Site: brandenburg
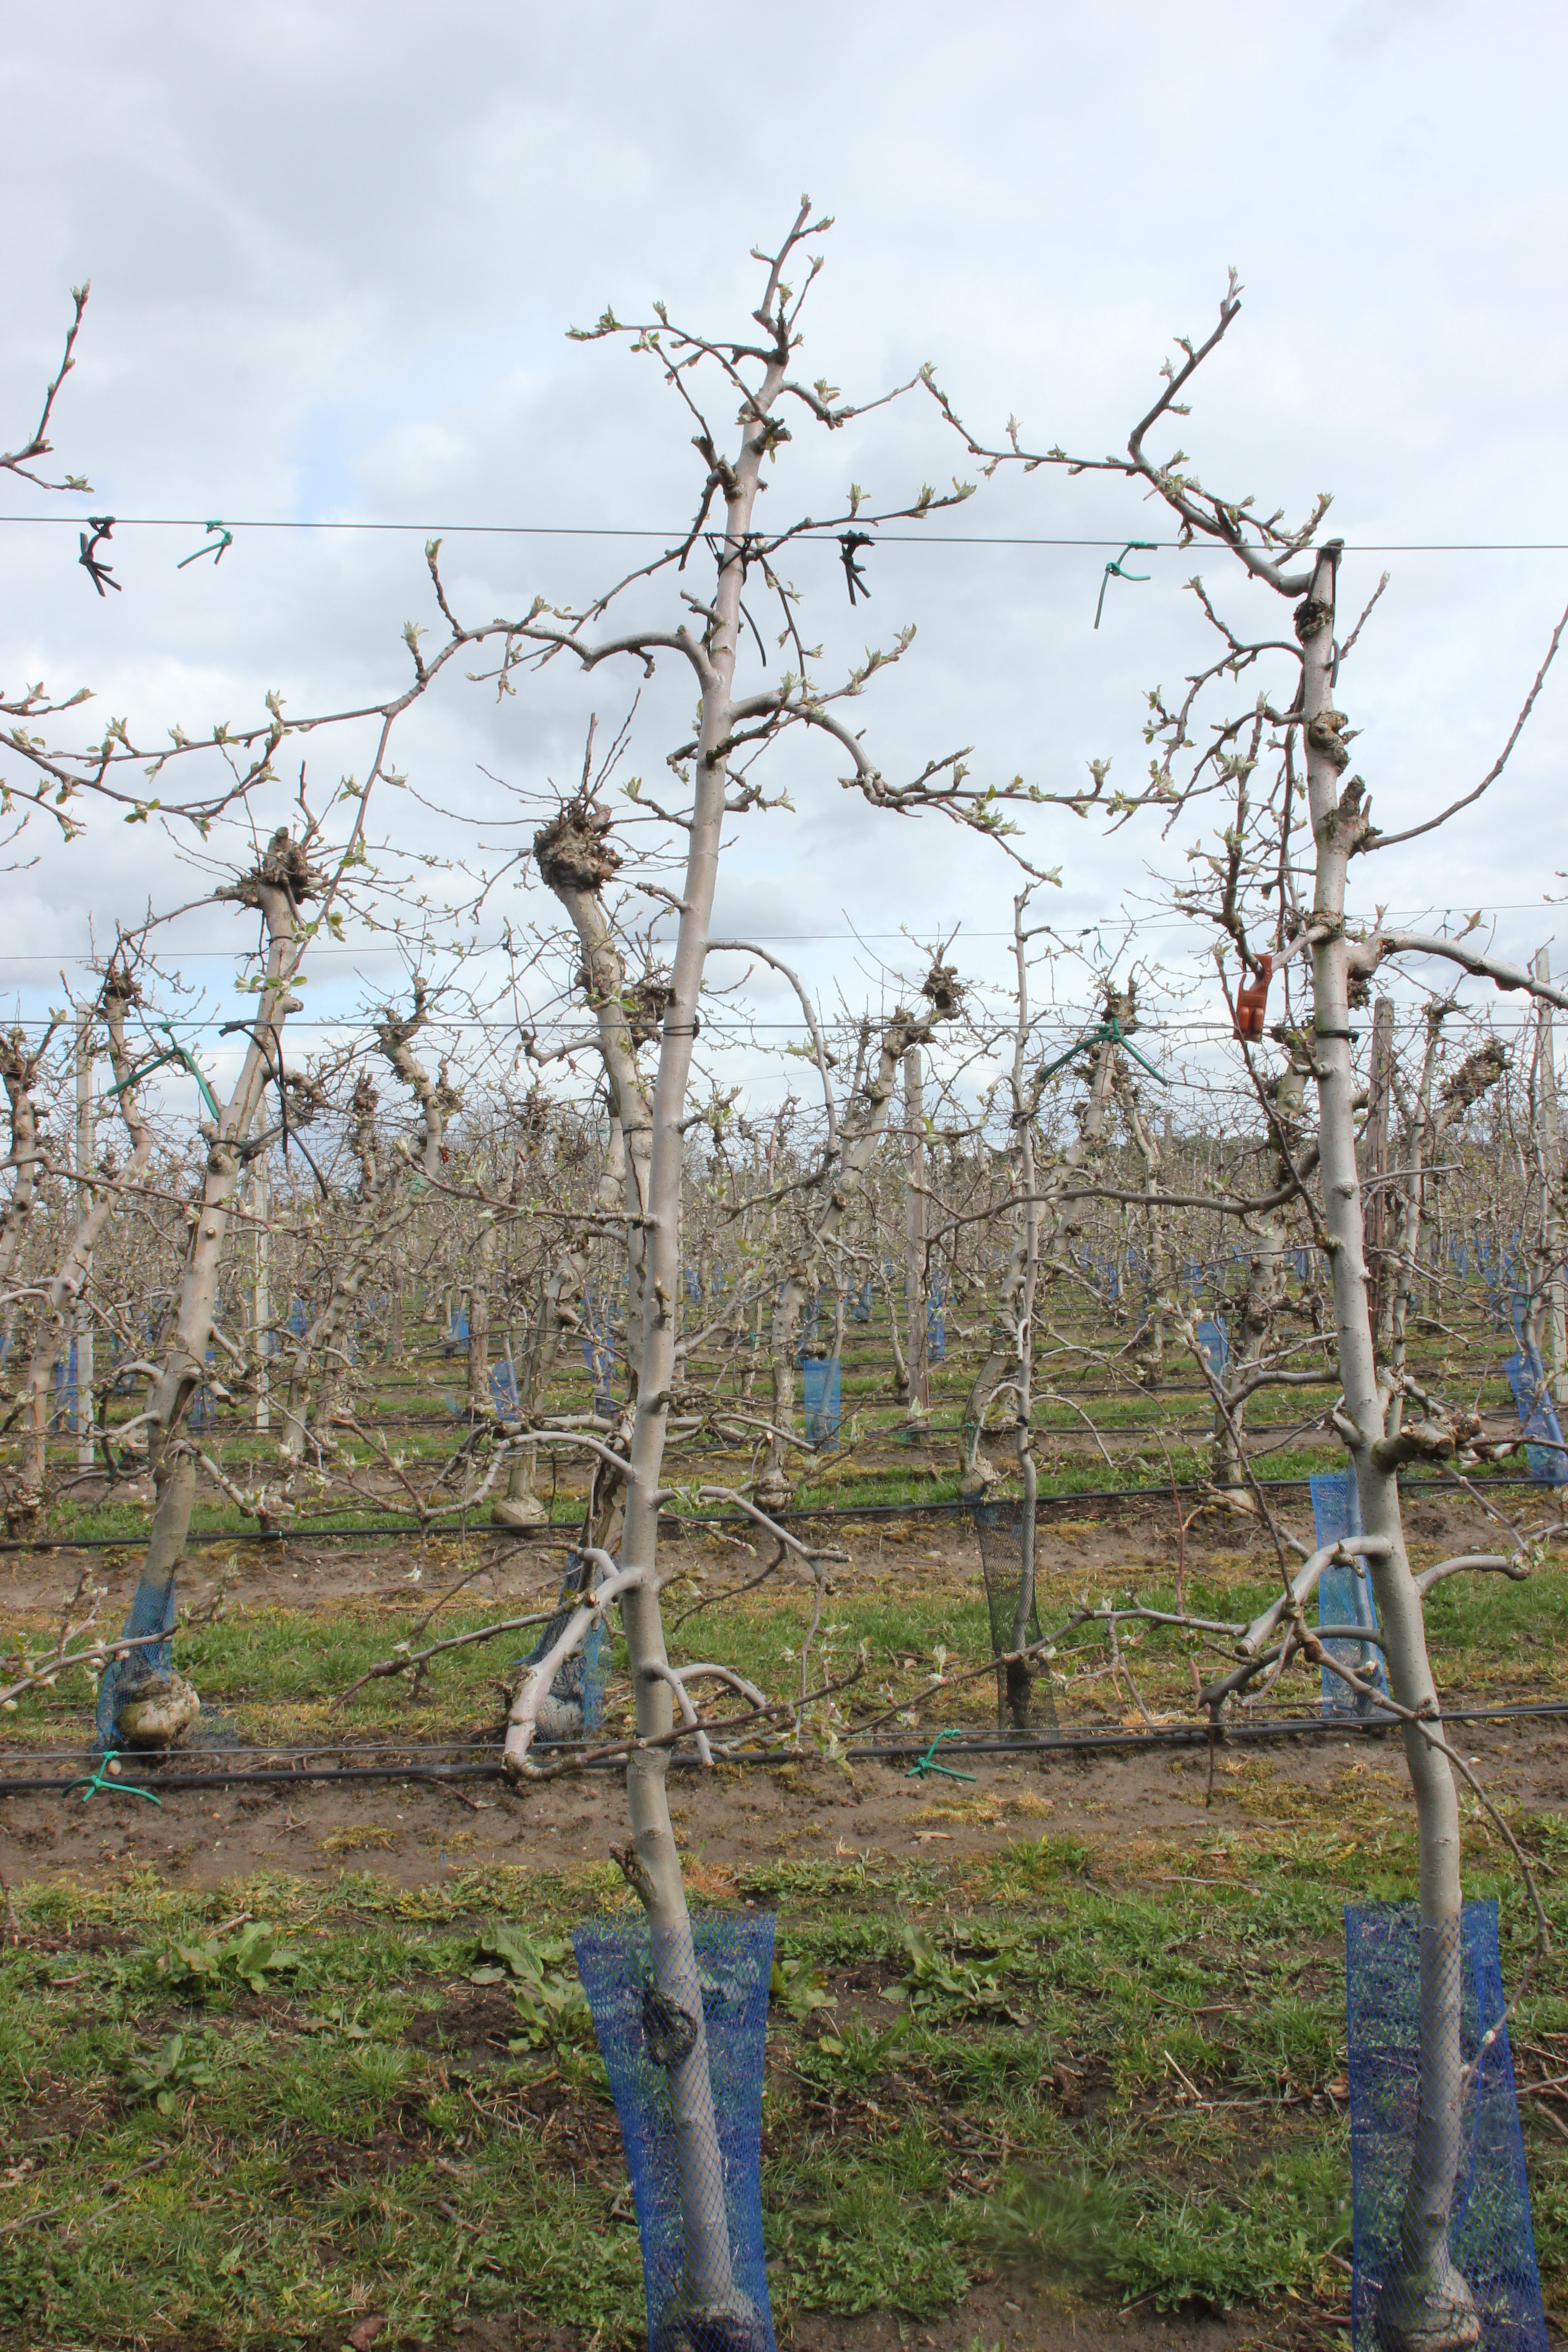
Growth stage (BBCH 55): Inflorescence emergence